Question: Please indicate a possible affordance area of the fork that can be used for holding
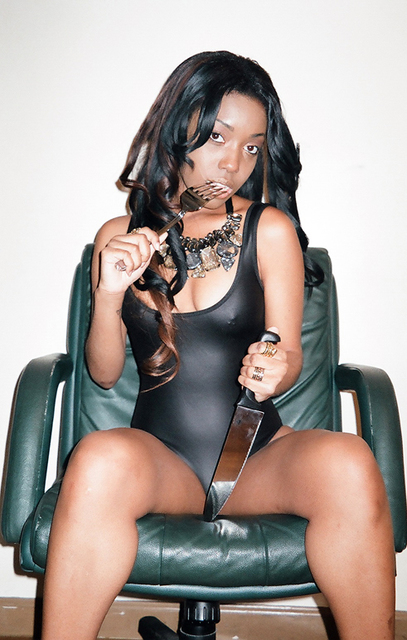
Answer: [111.342, 210.784, 189.602, 275.131]